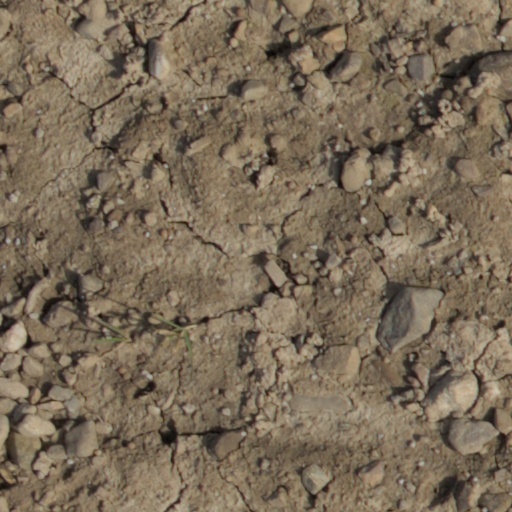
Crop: wheat